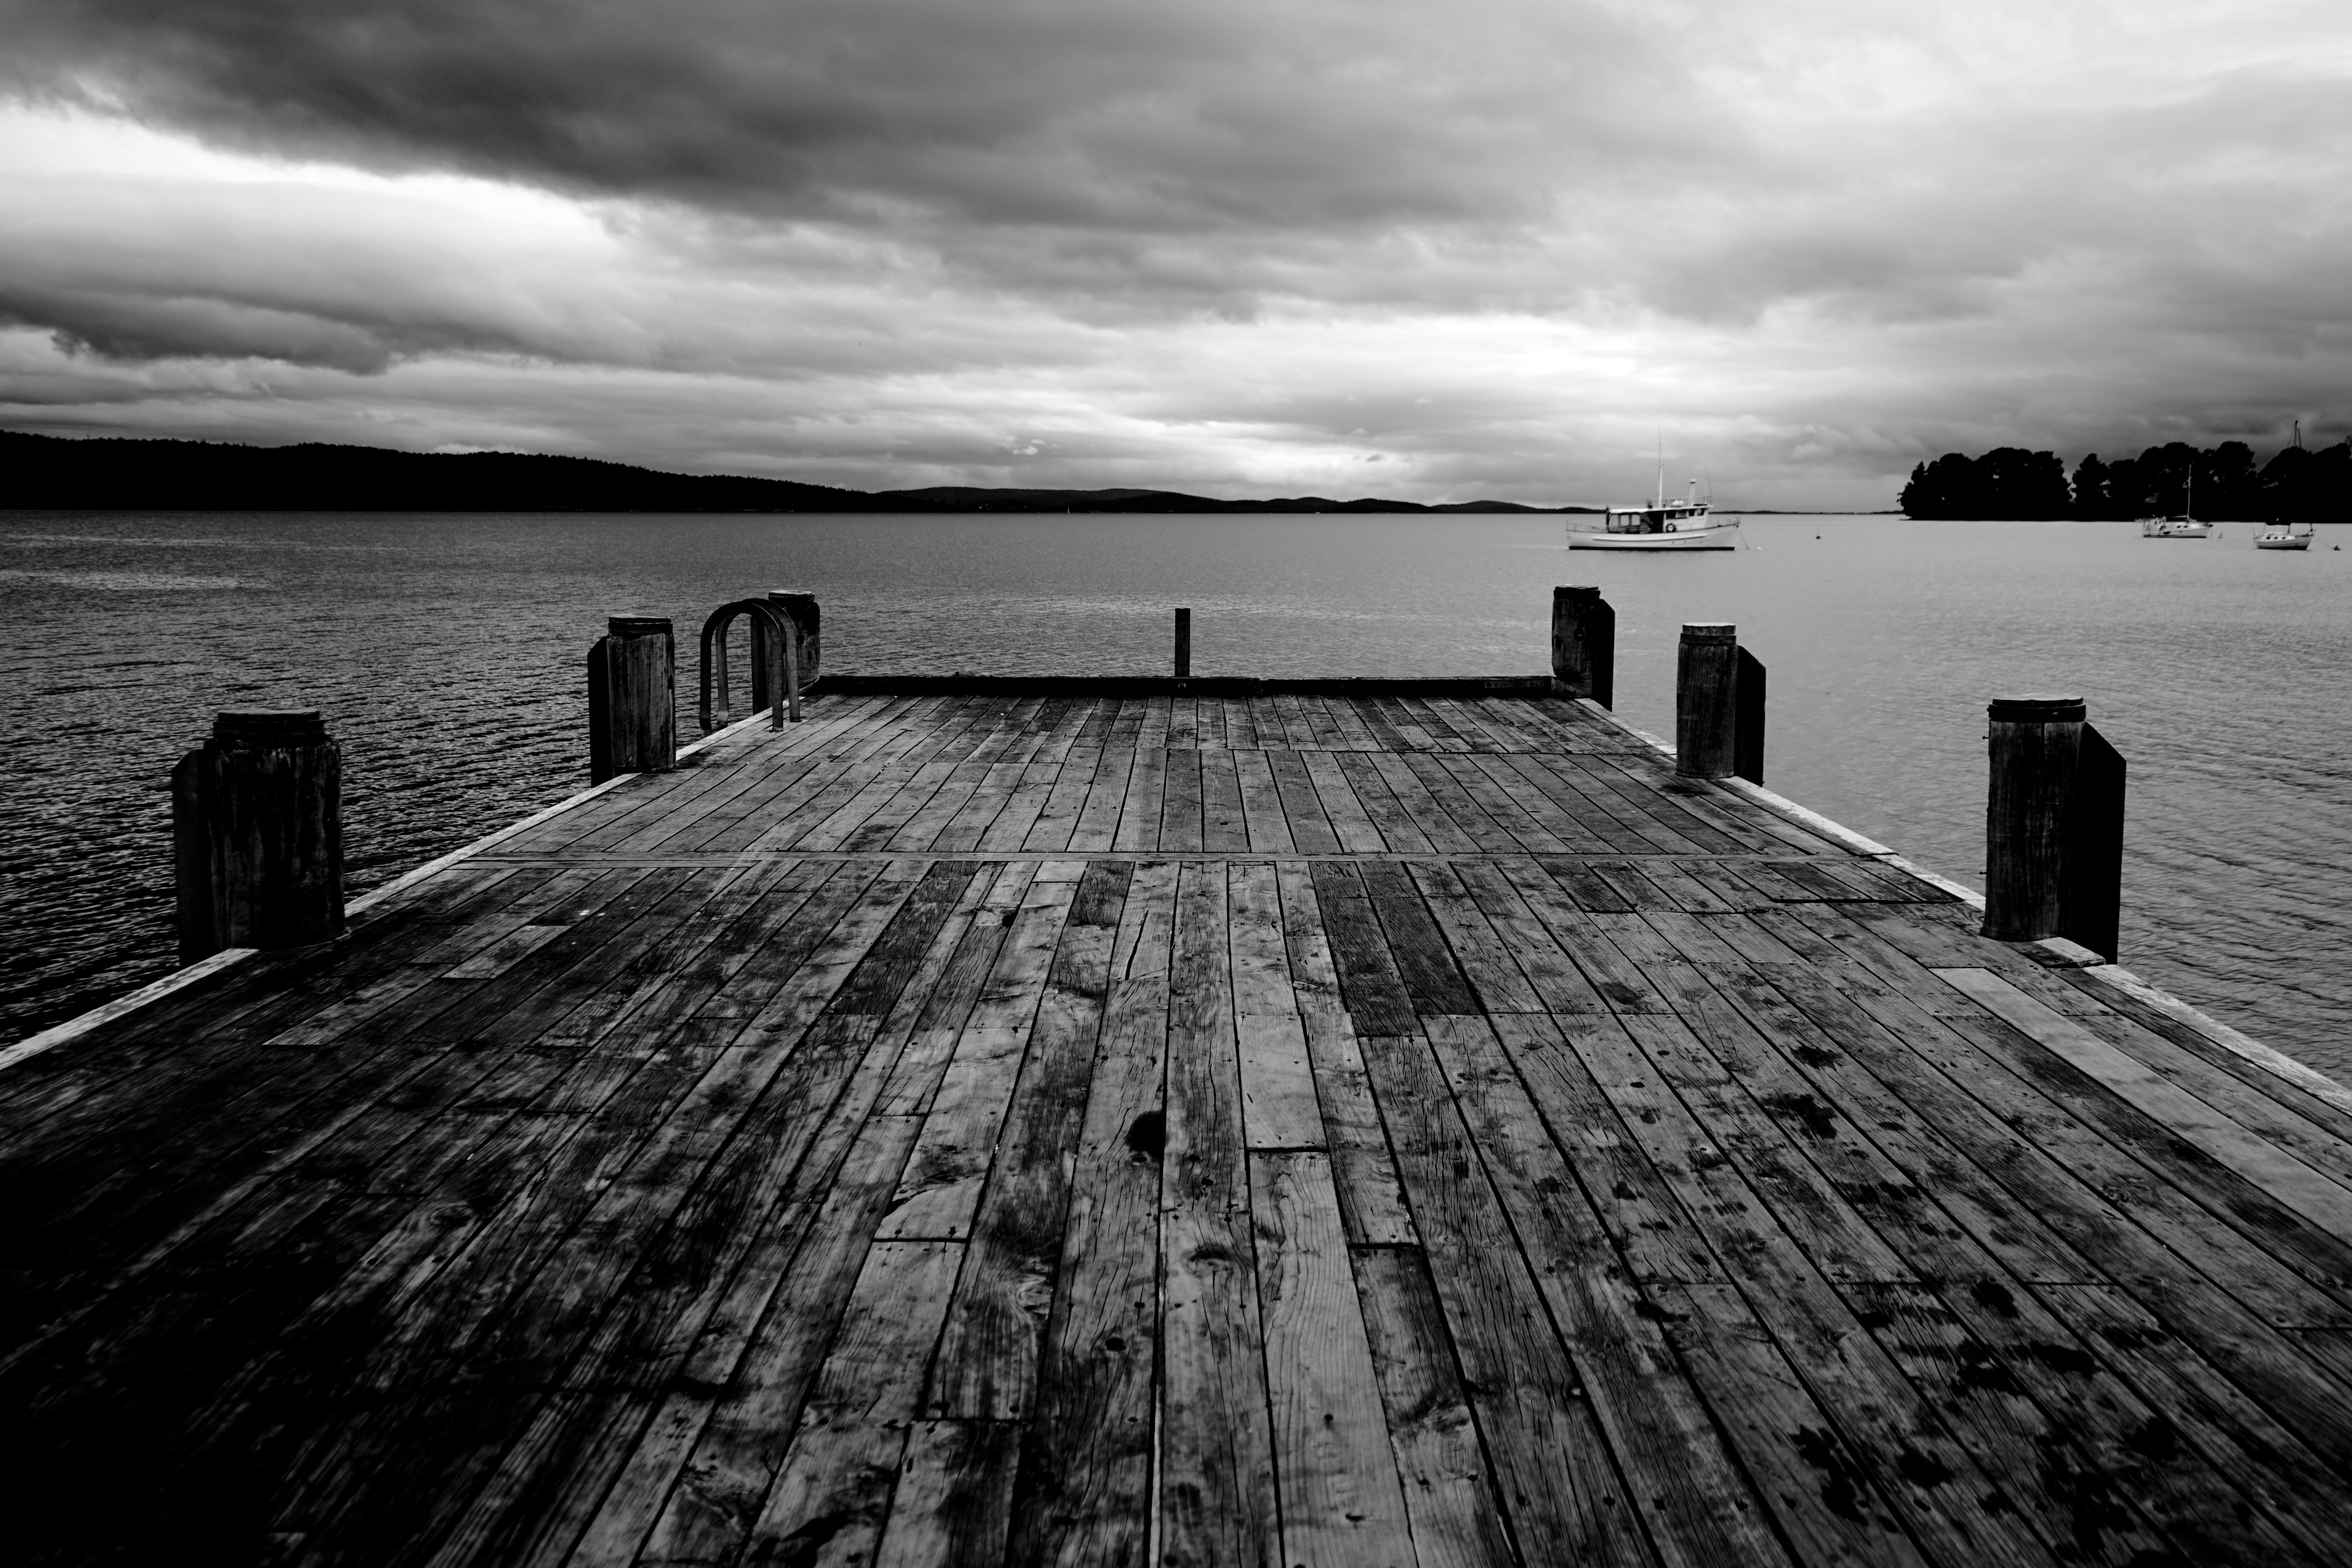
sea, coast, rock, ocean, horizon, cloud, black and white, sunset, white, photography, sunlight, shore, wave, pier, dusk, reflection, darkness, black, monochrome, monochrome photography